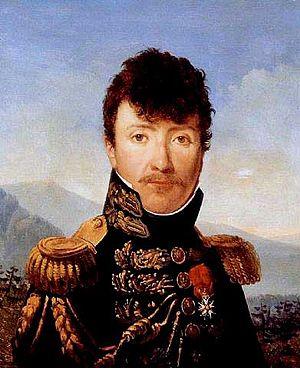
L’avenue Rapp est une avenue du 7ᵉ arrondissement de Paris.